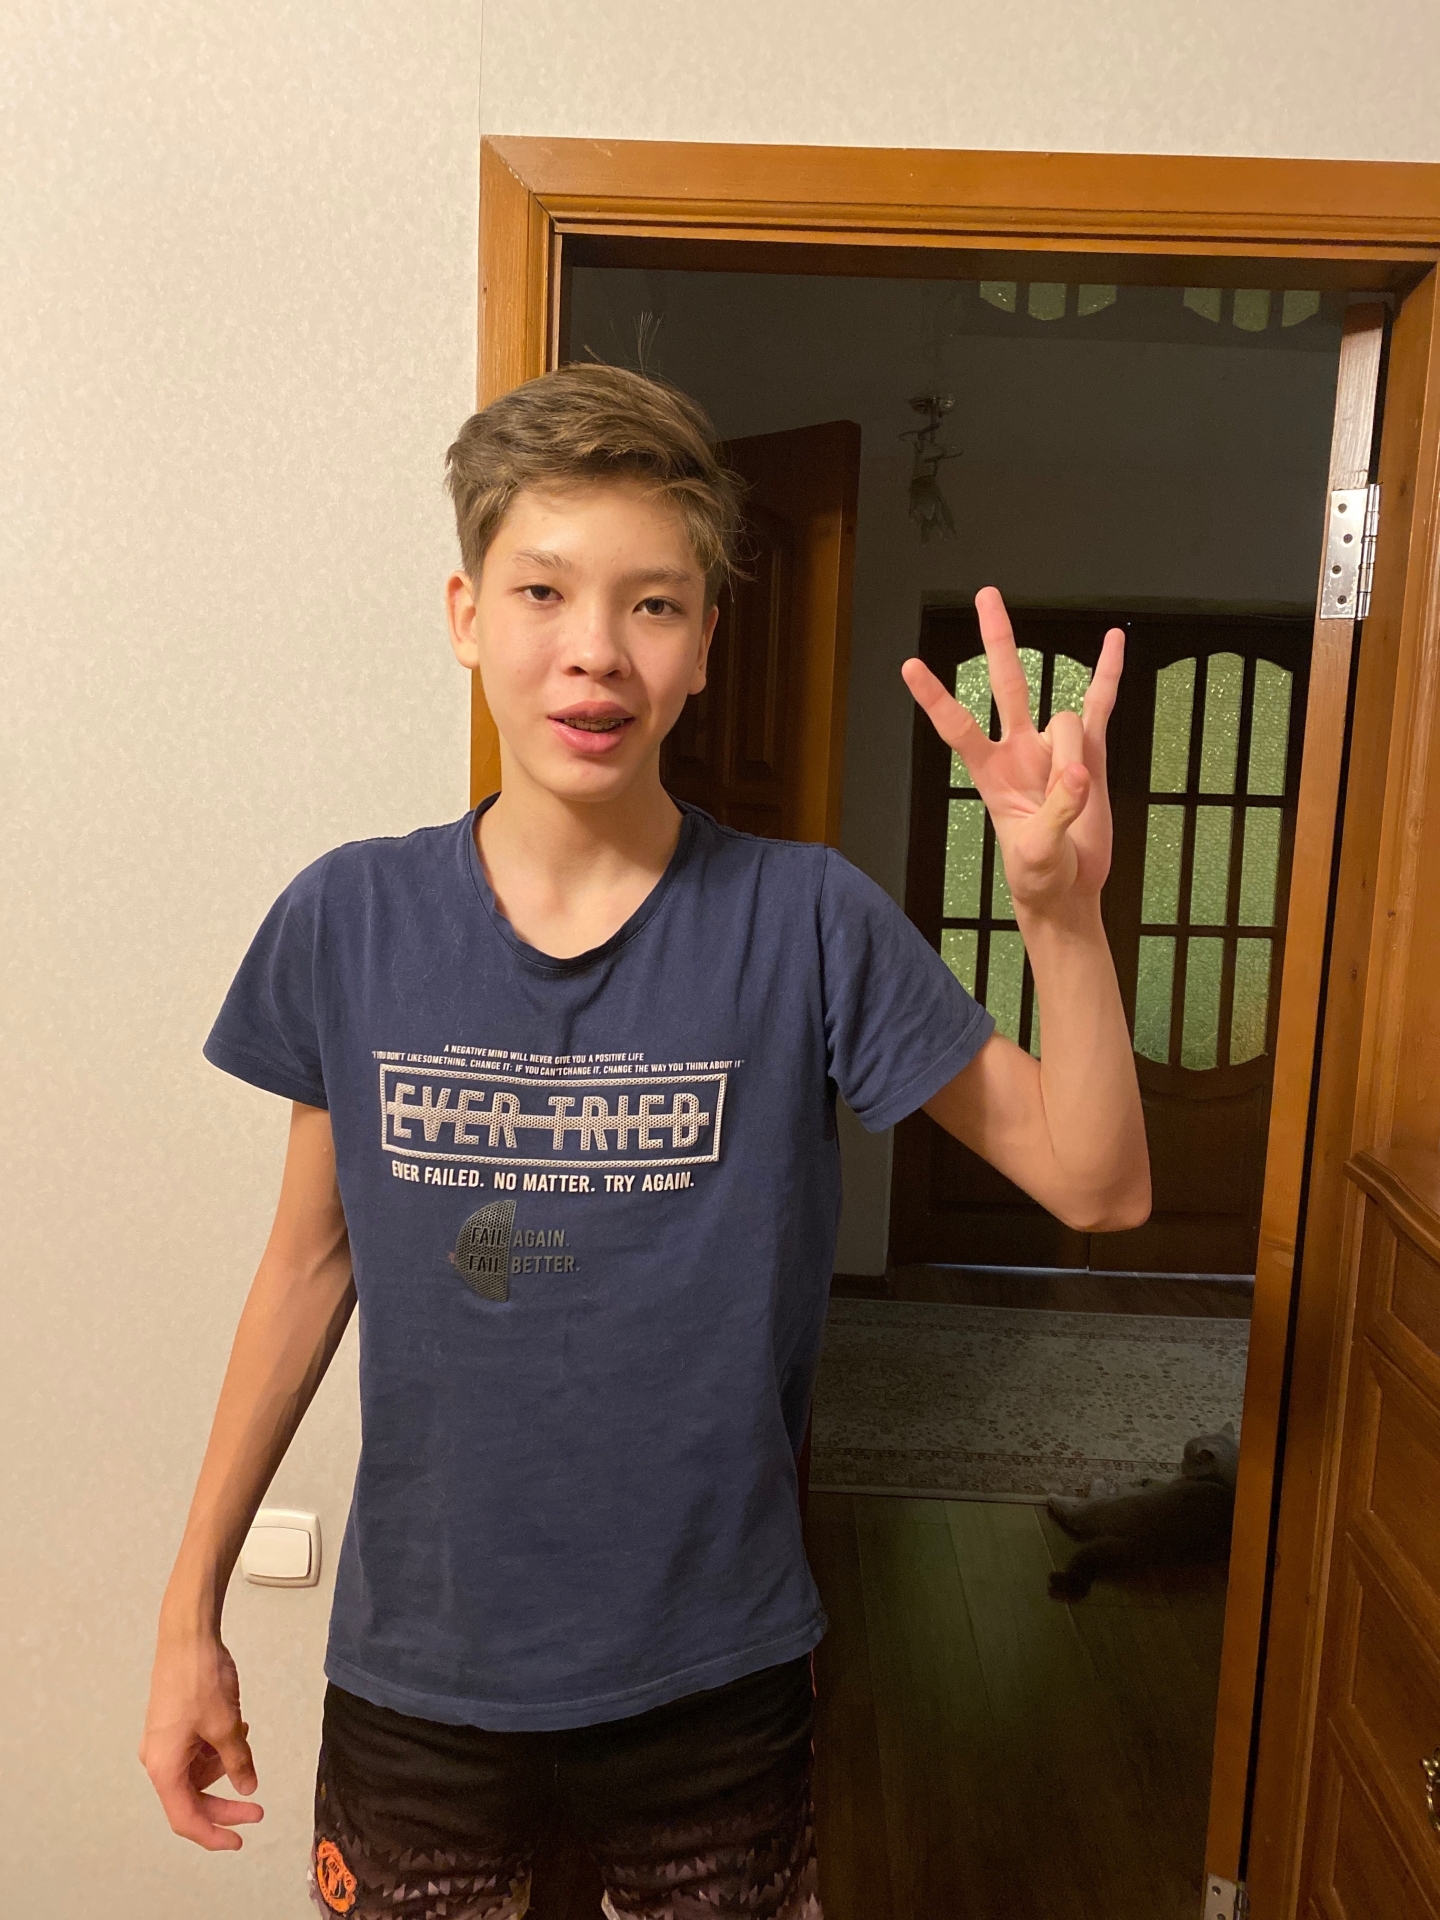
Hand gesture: three3